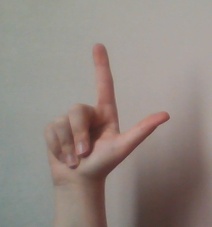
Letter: laam